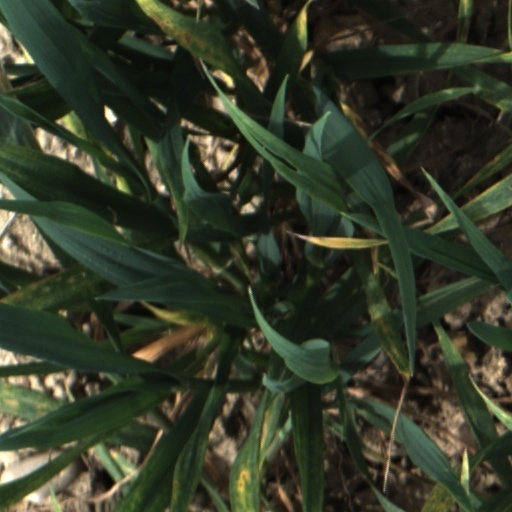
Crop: wheat